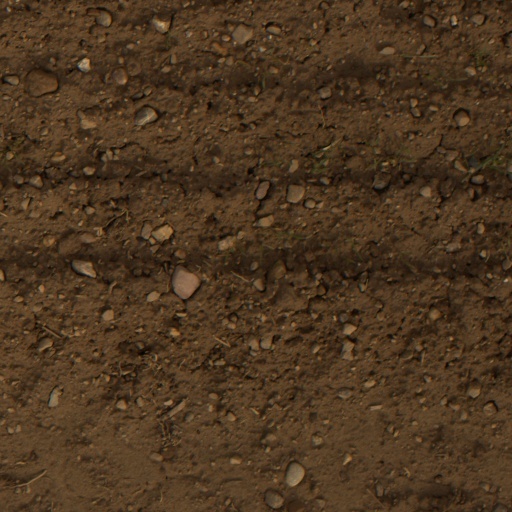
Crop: wheat